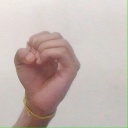
अक्षर: ऊ